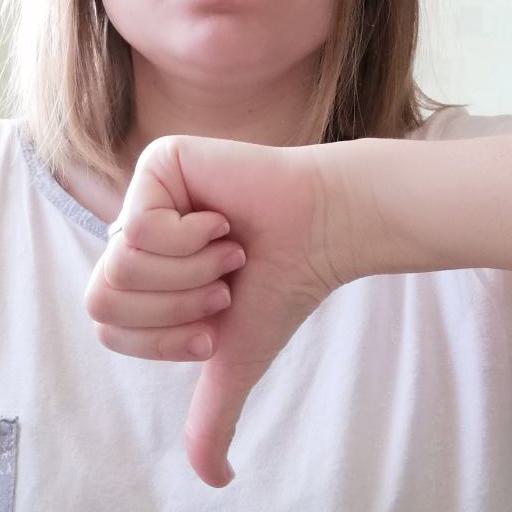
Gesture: dislike